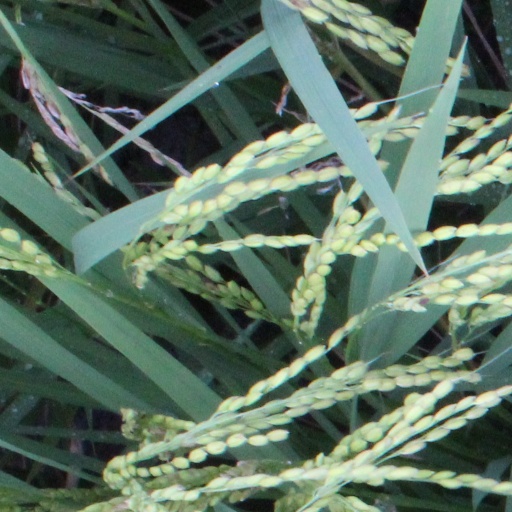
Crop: rice